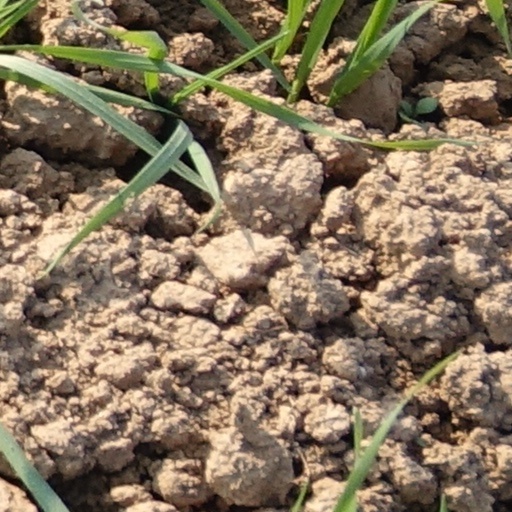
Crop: wheat